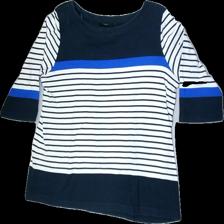
View: front
Type: Top
Category: Ladies
Brand: Not in the list
Brand text on label: Generous (by Lindex)
Colors: White, Blue
Material: 100% cotton
Pattern: Striped
Cut: C-collar
Size: XL
Stains: Minor
Price range: 50-100
Recommended usage: Export